UT Arlington Mavericks men's wheelchair basketball

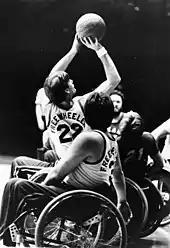
Wheelchair basketball player takes a shot

The Freewheelers were founded in 1976 at the University of Texas at Arlington (UTA) by Jim Hayes. That year, Hayes also founded and began serving as the inaugural director of UTA's Office for Students with Disabilities. He formed the wheelchair basketball team to "get disabled students out of their rut". The first Freewheelers team had six players, including both UTA students and staff, with Hayes as a player-coach. In 1977, the Freewheelers won one of their first games against the Houston Cougars men's wheelchair basketball team. While the Freewheelers did not have enough players to achieve intercollegiate status, they played as a club team against other colleges and universities in Texas during the 1970s and 1980s. They also played intrasquad games, and by 1987 had enough players to form four separate teams.